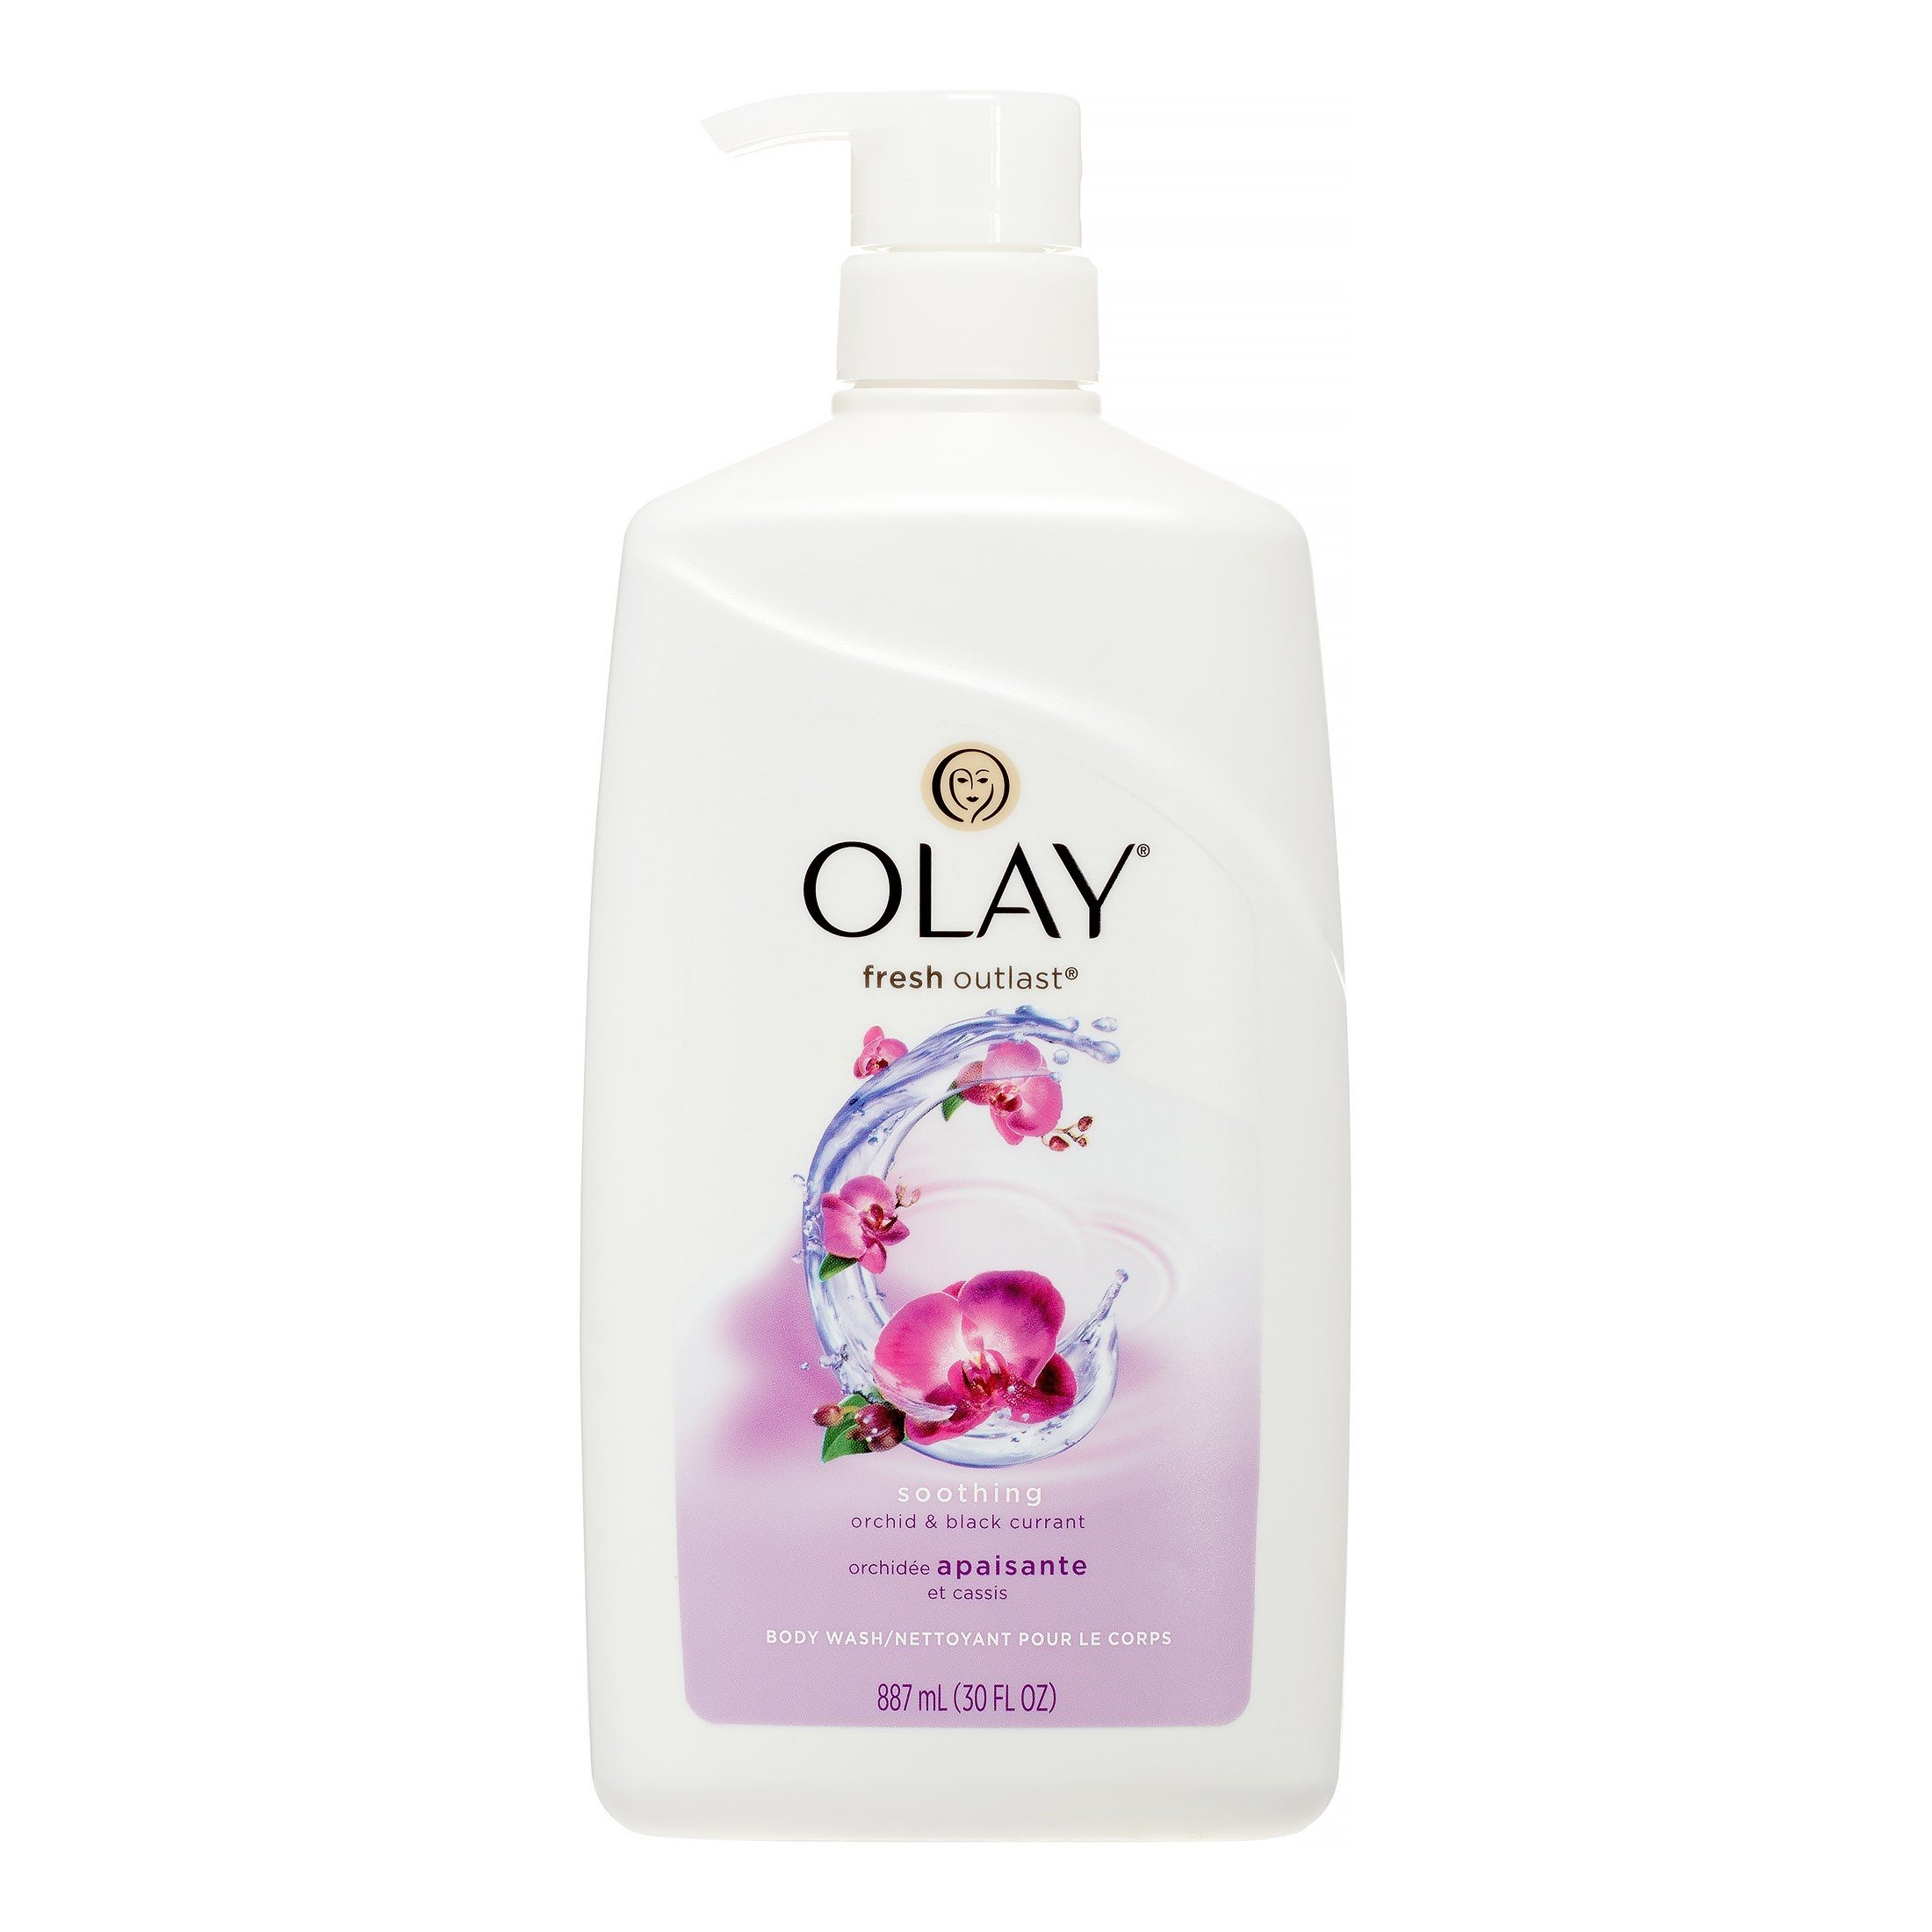
Item Name: Olay Fresh Outlast Soothing Orchid & Black Currant Body Wash 30 Oz
Bullet Point 1: Body wash formulated with the craveable scent of soothing orchid & Black Currant
Bullet Point 2: Leaves your skin feeling clean, refreshed & beautiful
Bullet Point 3: Hydrates to revive dry skin better than regular bar soap
Bullet Point 4: Transforms your shower into a soothing, sensorial oasis
Bullet Point 5: Mild cleansers work together with your skin's natural pH
Value: 30.0
Unit: Ounce

Price: 7.49